Yeniyurt Castle

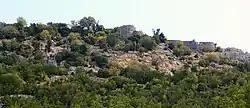
Yeniyurt Castle

Yeniyurt Castle is a castle ruin in Mersin Province, Turkey. The ancient name of the castle is not known. Yeniyurt is the name of a nearby village.